Artà

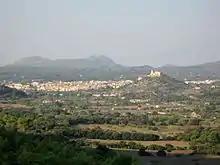

Artà lies in the northeast of the island of Majorca, around 60 km from the island's capital of Palma. The "Massís d’Artà", the highest and most compact massif in the eastern mountain chain of the "Serres de Llevant", occupies more than half the area of the municipality. The municipality is located on the western part of "peninsula of Artà" and is bordered in the west by the "Bay of Alcúdia" ("Badia d’Alcúdia"), and in the north by the Mediterranean sea where its coast lies opposite the neighbouring island of Menorca. The coast of Artà stretches for 25 kilometres and, so far, has escaped being developed. Particularly noteworthy are the beach and sand dune formations of "sa Canova d’Artà", the flat coastal strip near the settlement of Colònia de Sant Pere, the high rocky coves of the "Cap de Ferrutx" and a large number of smaller bays that extend from "s’Arenalet des Verger" to "Cala Torta".